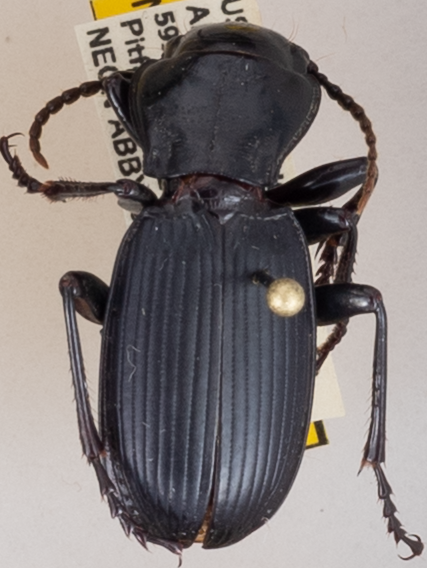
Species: Pterostichus lama
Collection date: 2018-07-24
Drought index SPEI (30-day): -1.13
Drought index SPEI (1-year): -0.62
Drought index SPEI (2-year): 0.71